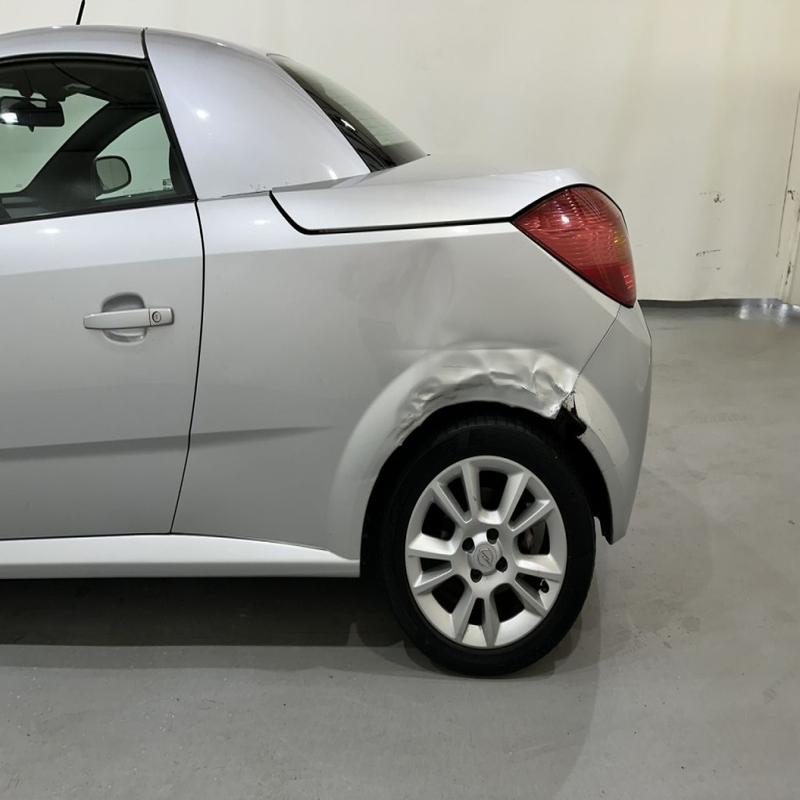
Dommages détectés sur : aile arrière gauche, pare-choc arrière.
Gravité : mineur